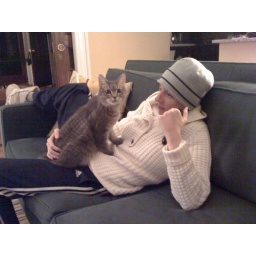
Kitty hears an airplane flying over us